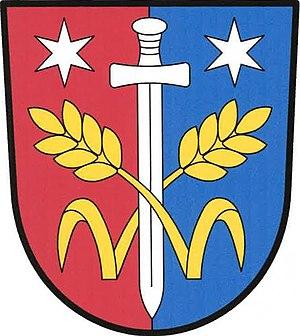
Třebovle est une commune du district de Kolín, dans la région de Bohême-Centrale, en République tchèque. Sa population s'élevait à 541 habitants en 2020.